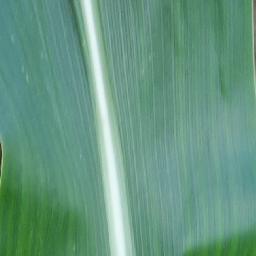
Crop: corn
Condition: (maize)_healthy